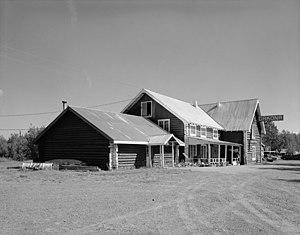
Gakona est un village situé au centre sud de l'Alaska, au nord-est d'Anchorage, dans la Région de recensement de Valdez-Cordova. La bourgade compte entre 200 et 600 habitants selon la saison.